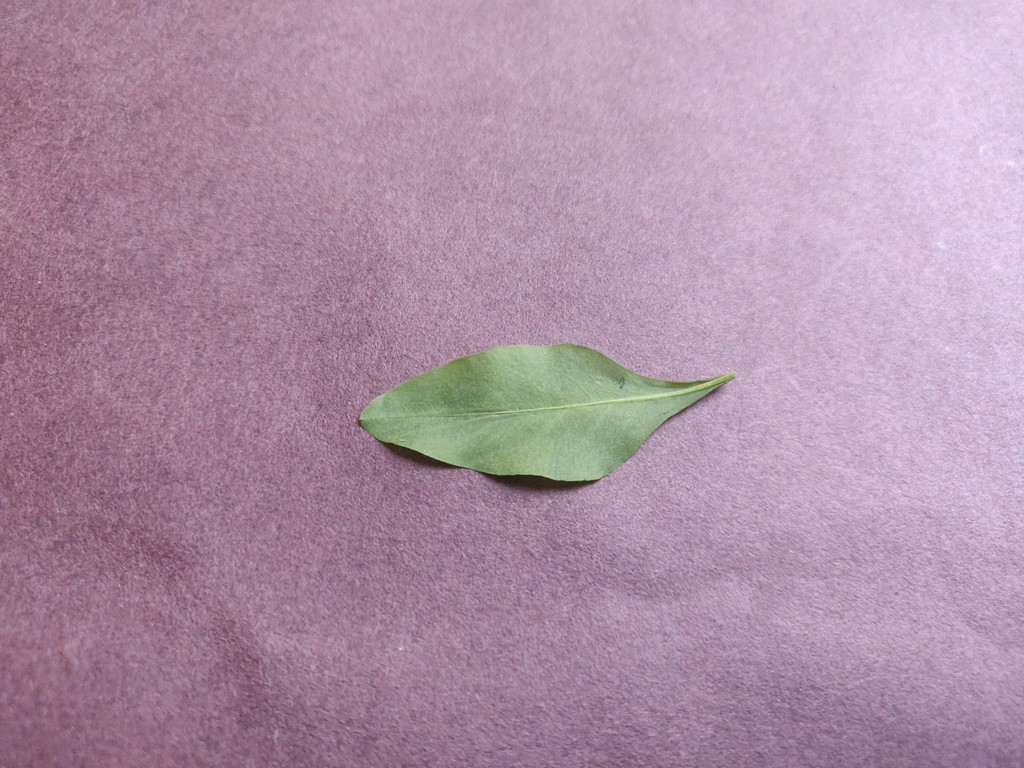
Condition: Healthy
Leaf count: single
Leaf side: back